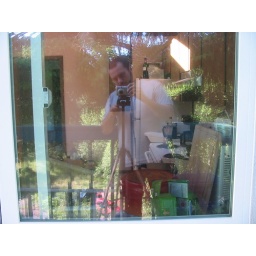
self portrait in kitchen window